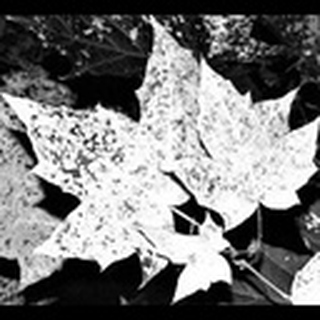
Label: cotton_powdery_mildew